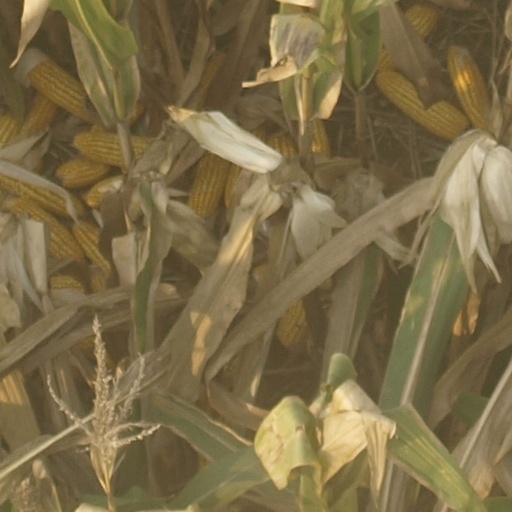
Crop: maize; corn